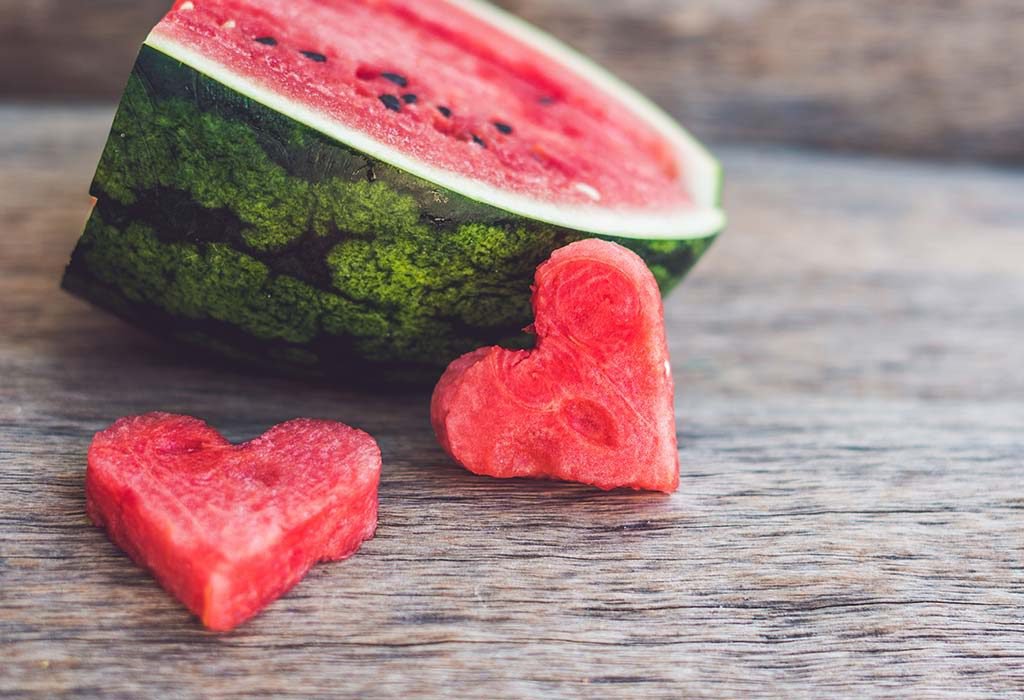
Label: Watermelon